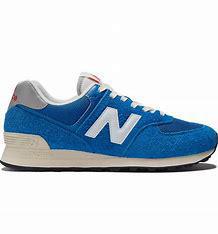
Brand: New
Model: Balance New Balance 574